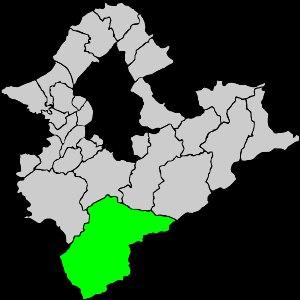
Wulai, est un district de la ville de Nouveau Taipei, à Taïwan.